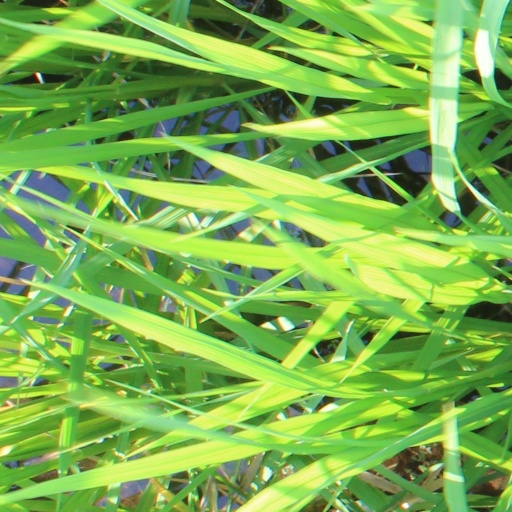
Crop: rice